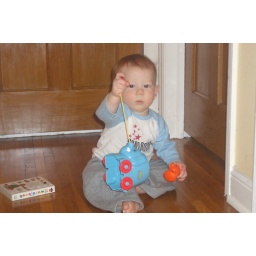
Being a boy who is not only toting around his elephant toy, but who is happy to show it to the camera.